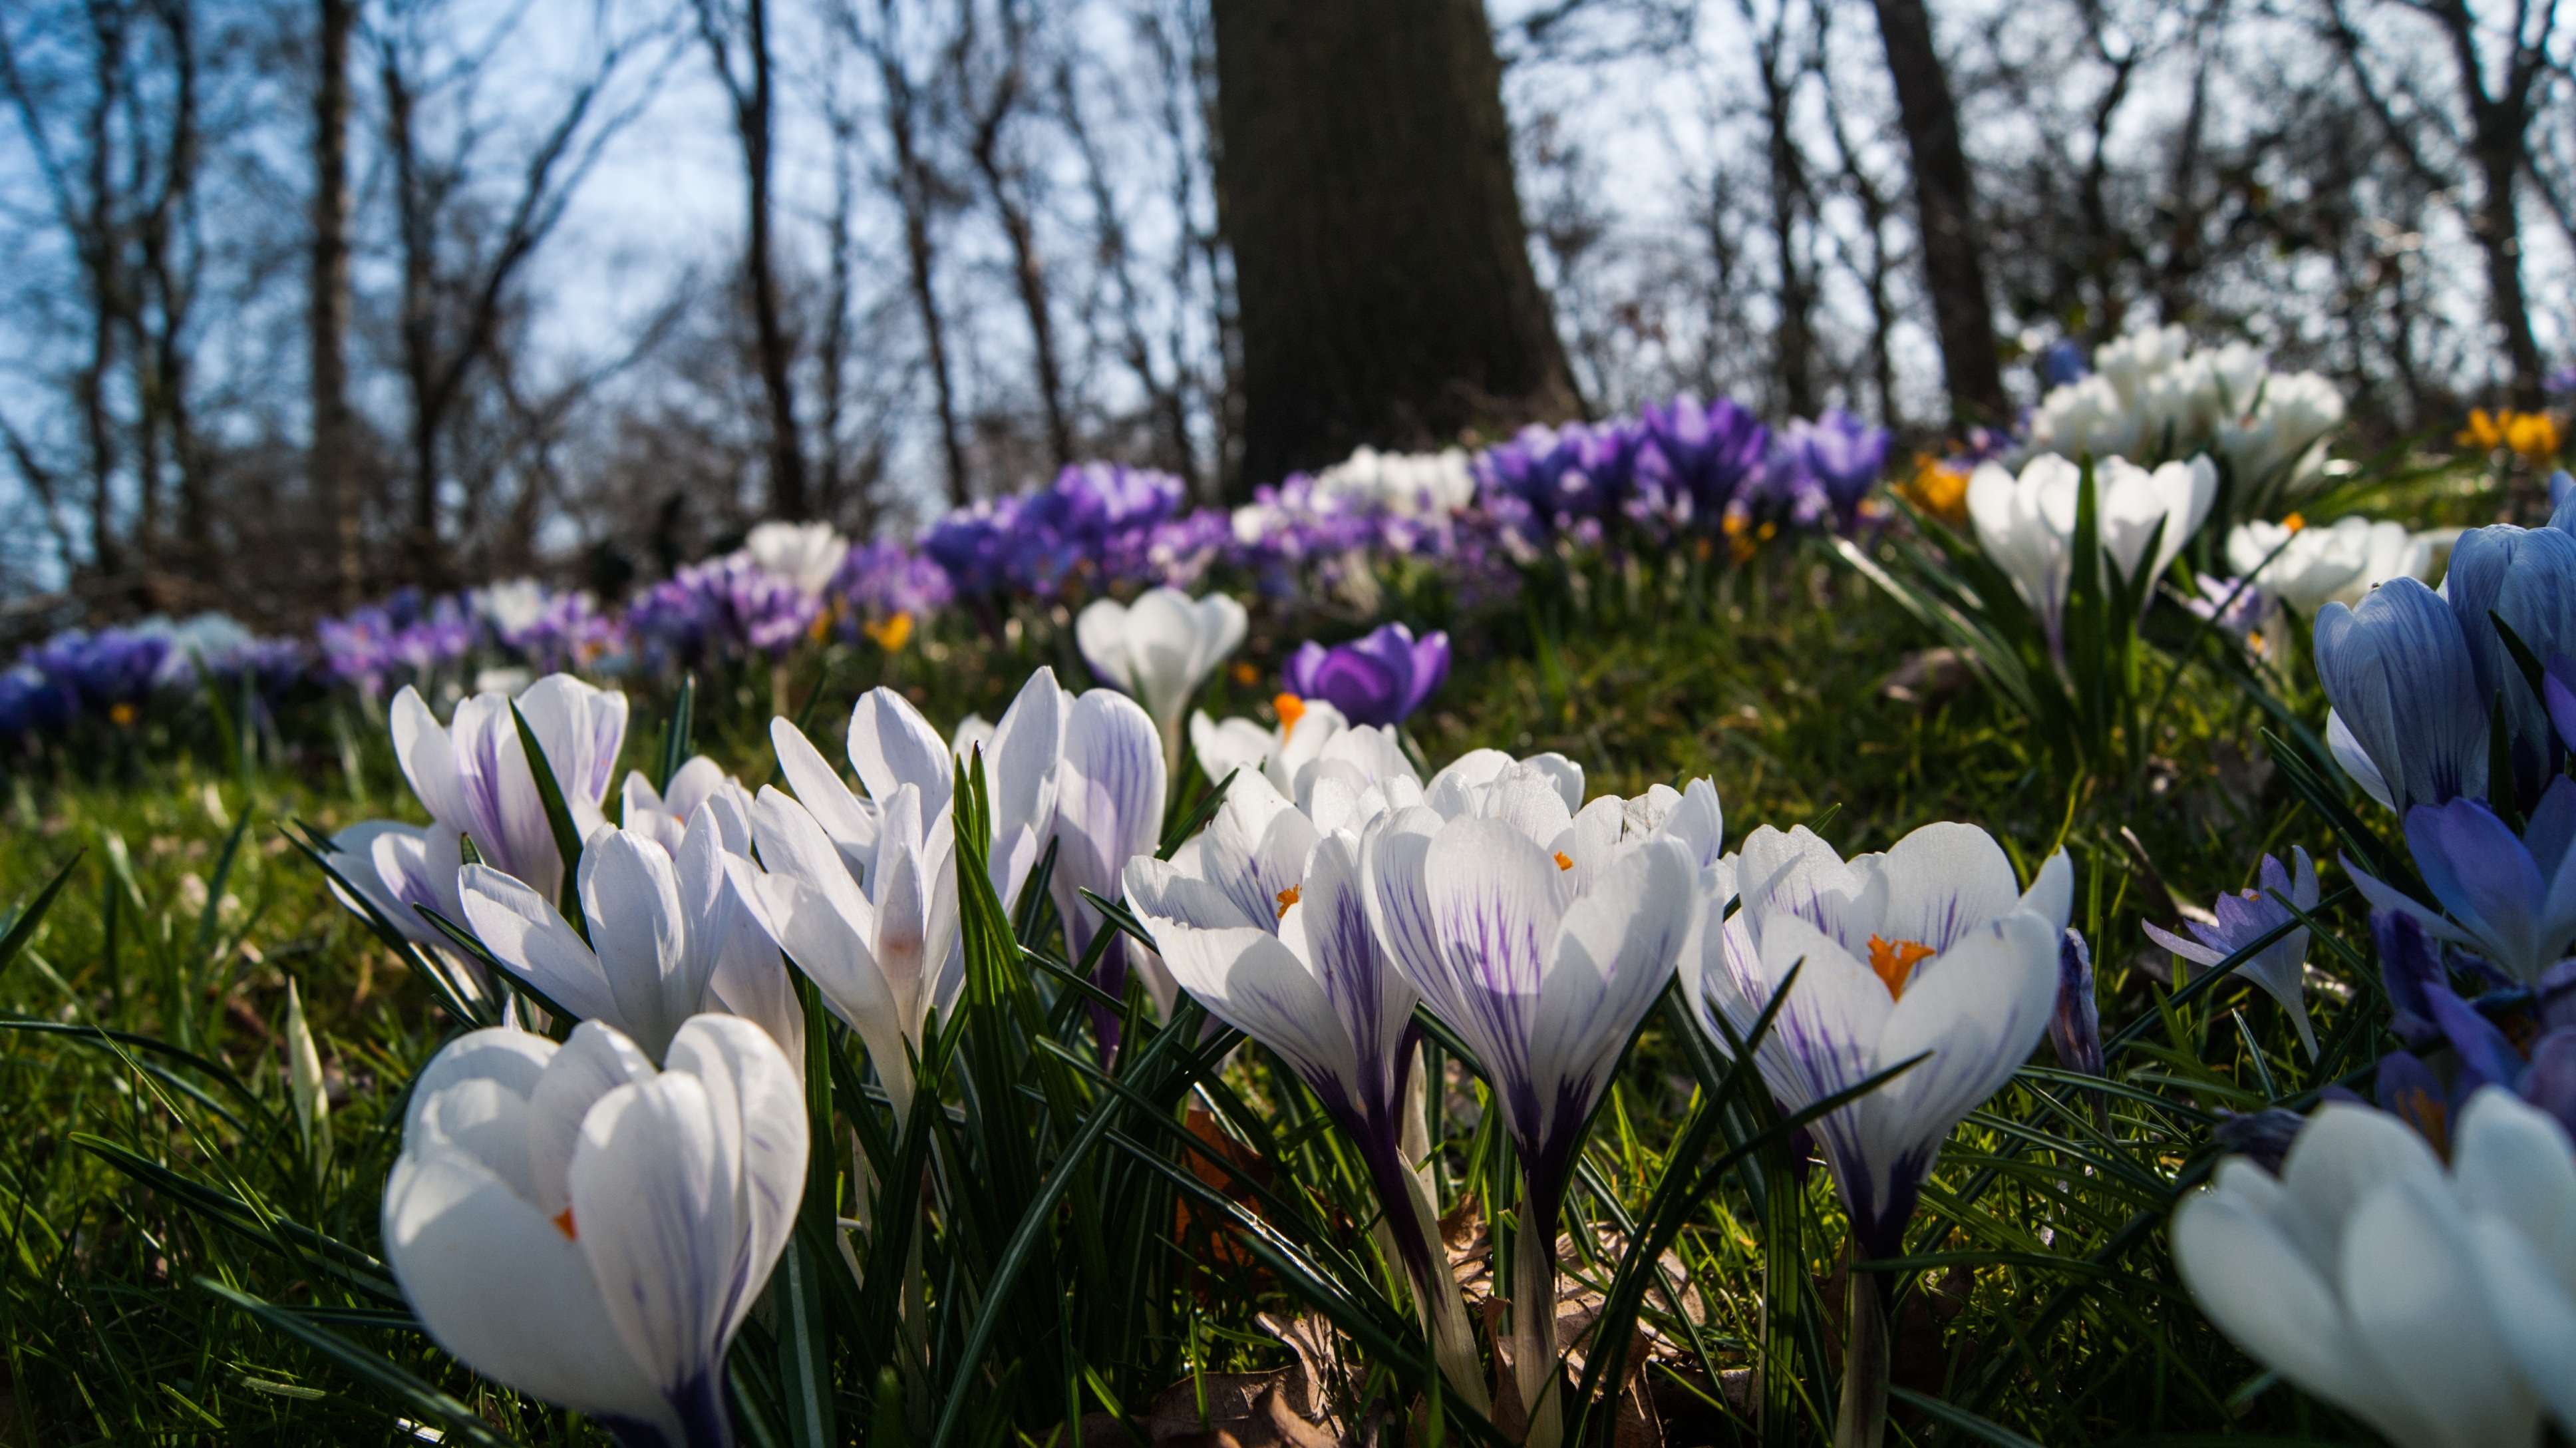
nature, grass, outdoor, blossom, plant, flower, bloom, spring, botany, flora, wildflower, flowers, crocus, splendor, flowering plant, land plant, iris family